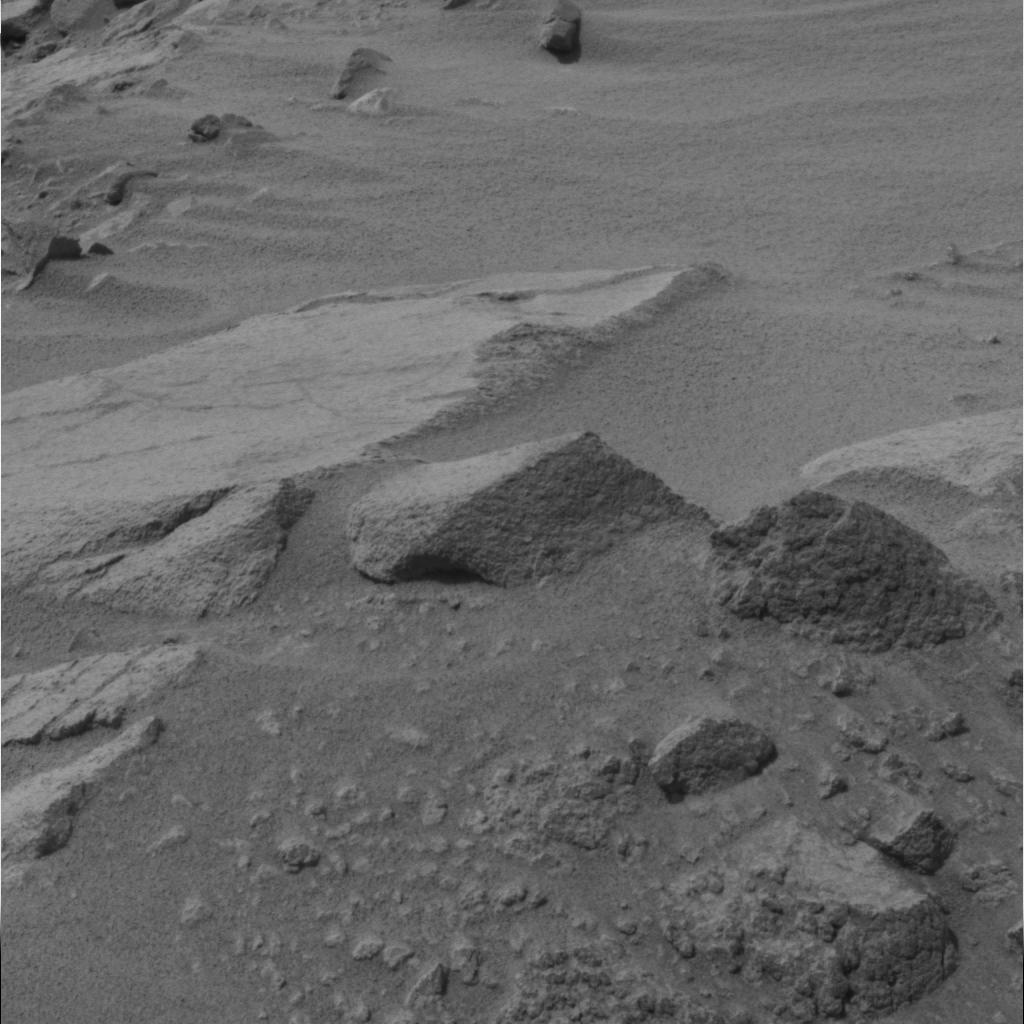
Surface features visible: Rock Outcrops, Clasts, Dunes/Ripples, Rock (Linear Features), Rock (Round Features), Soil, Nearby Surface